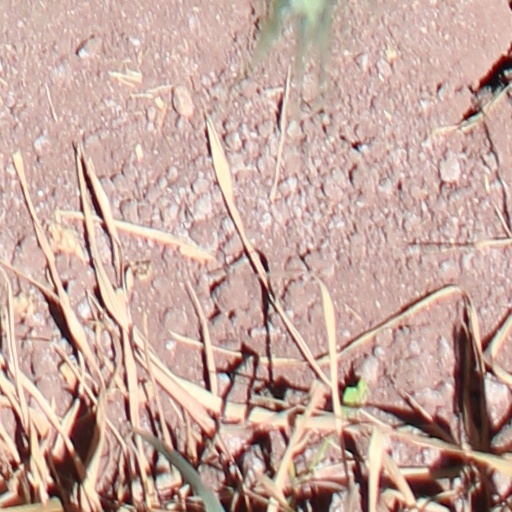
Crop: wheat